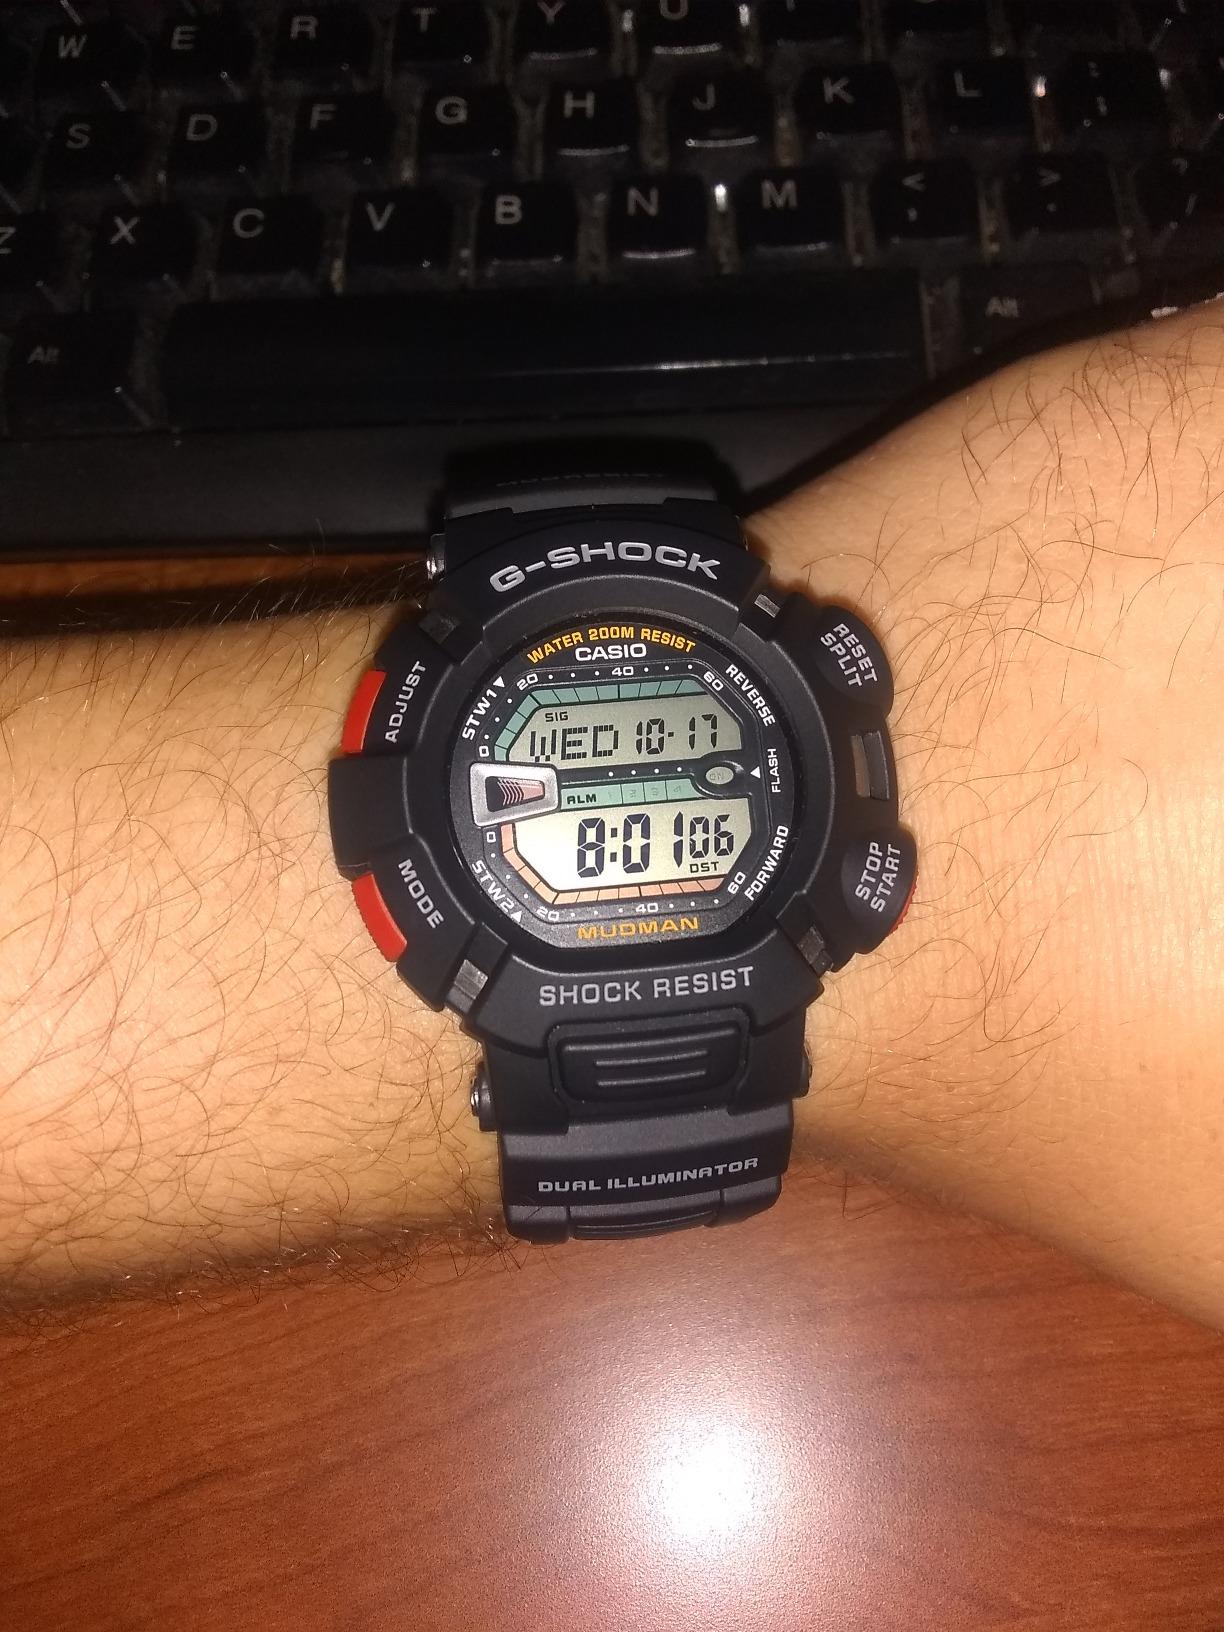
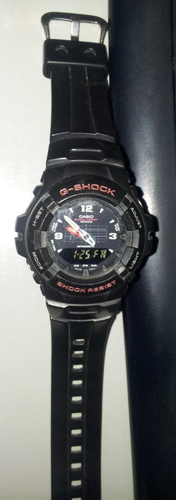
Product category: accessories_watch
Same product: no